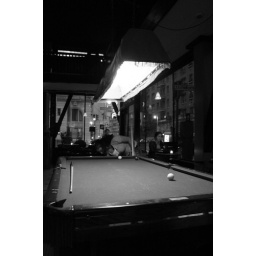
the table in black and white